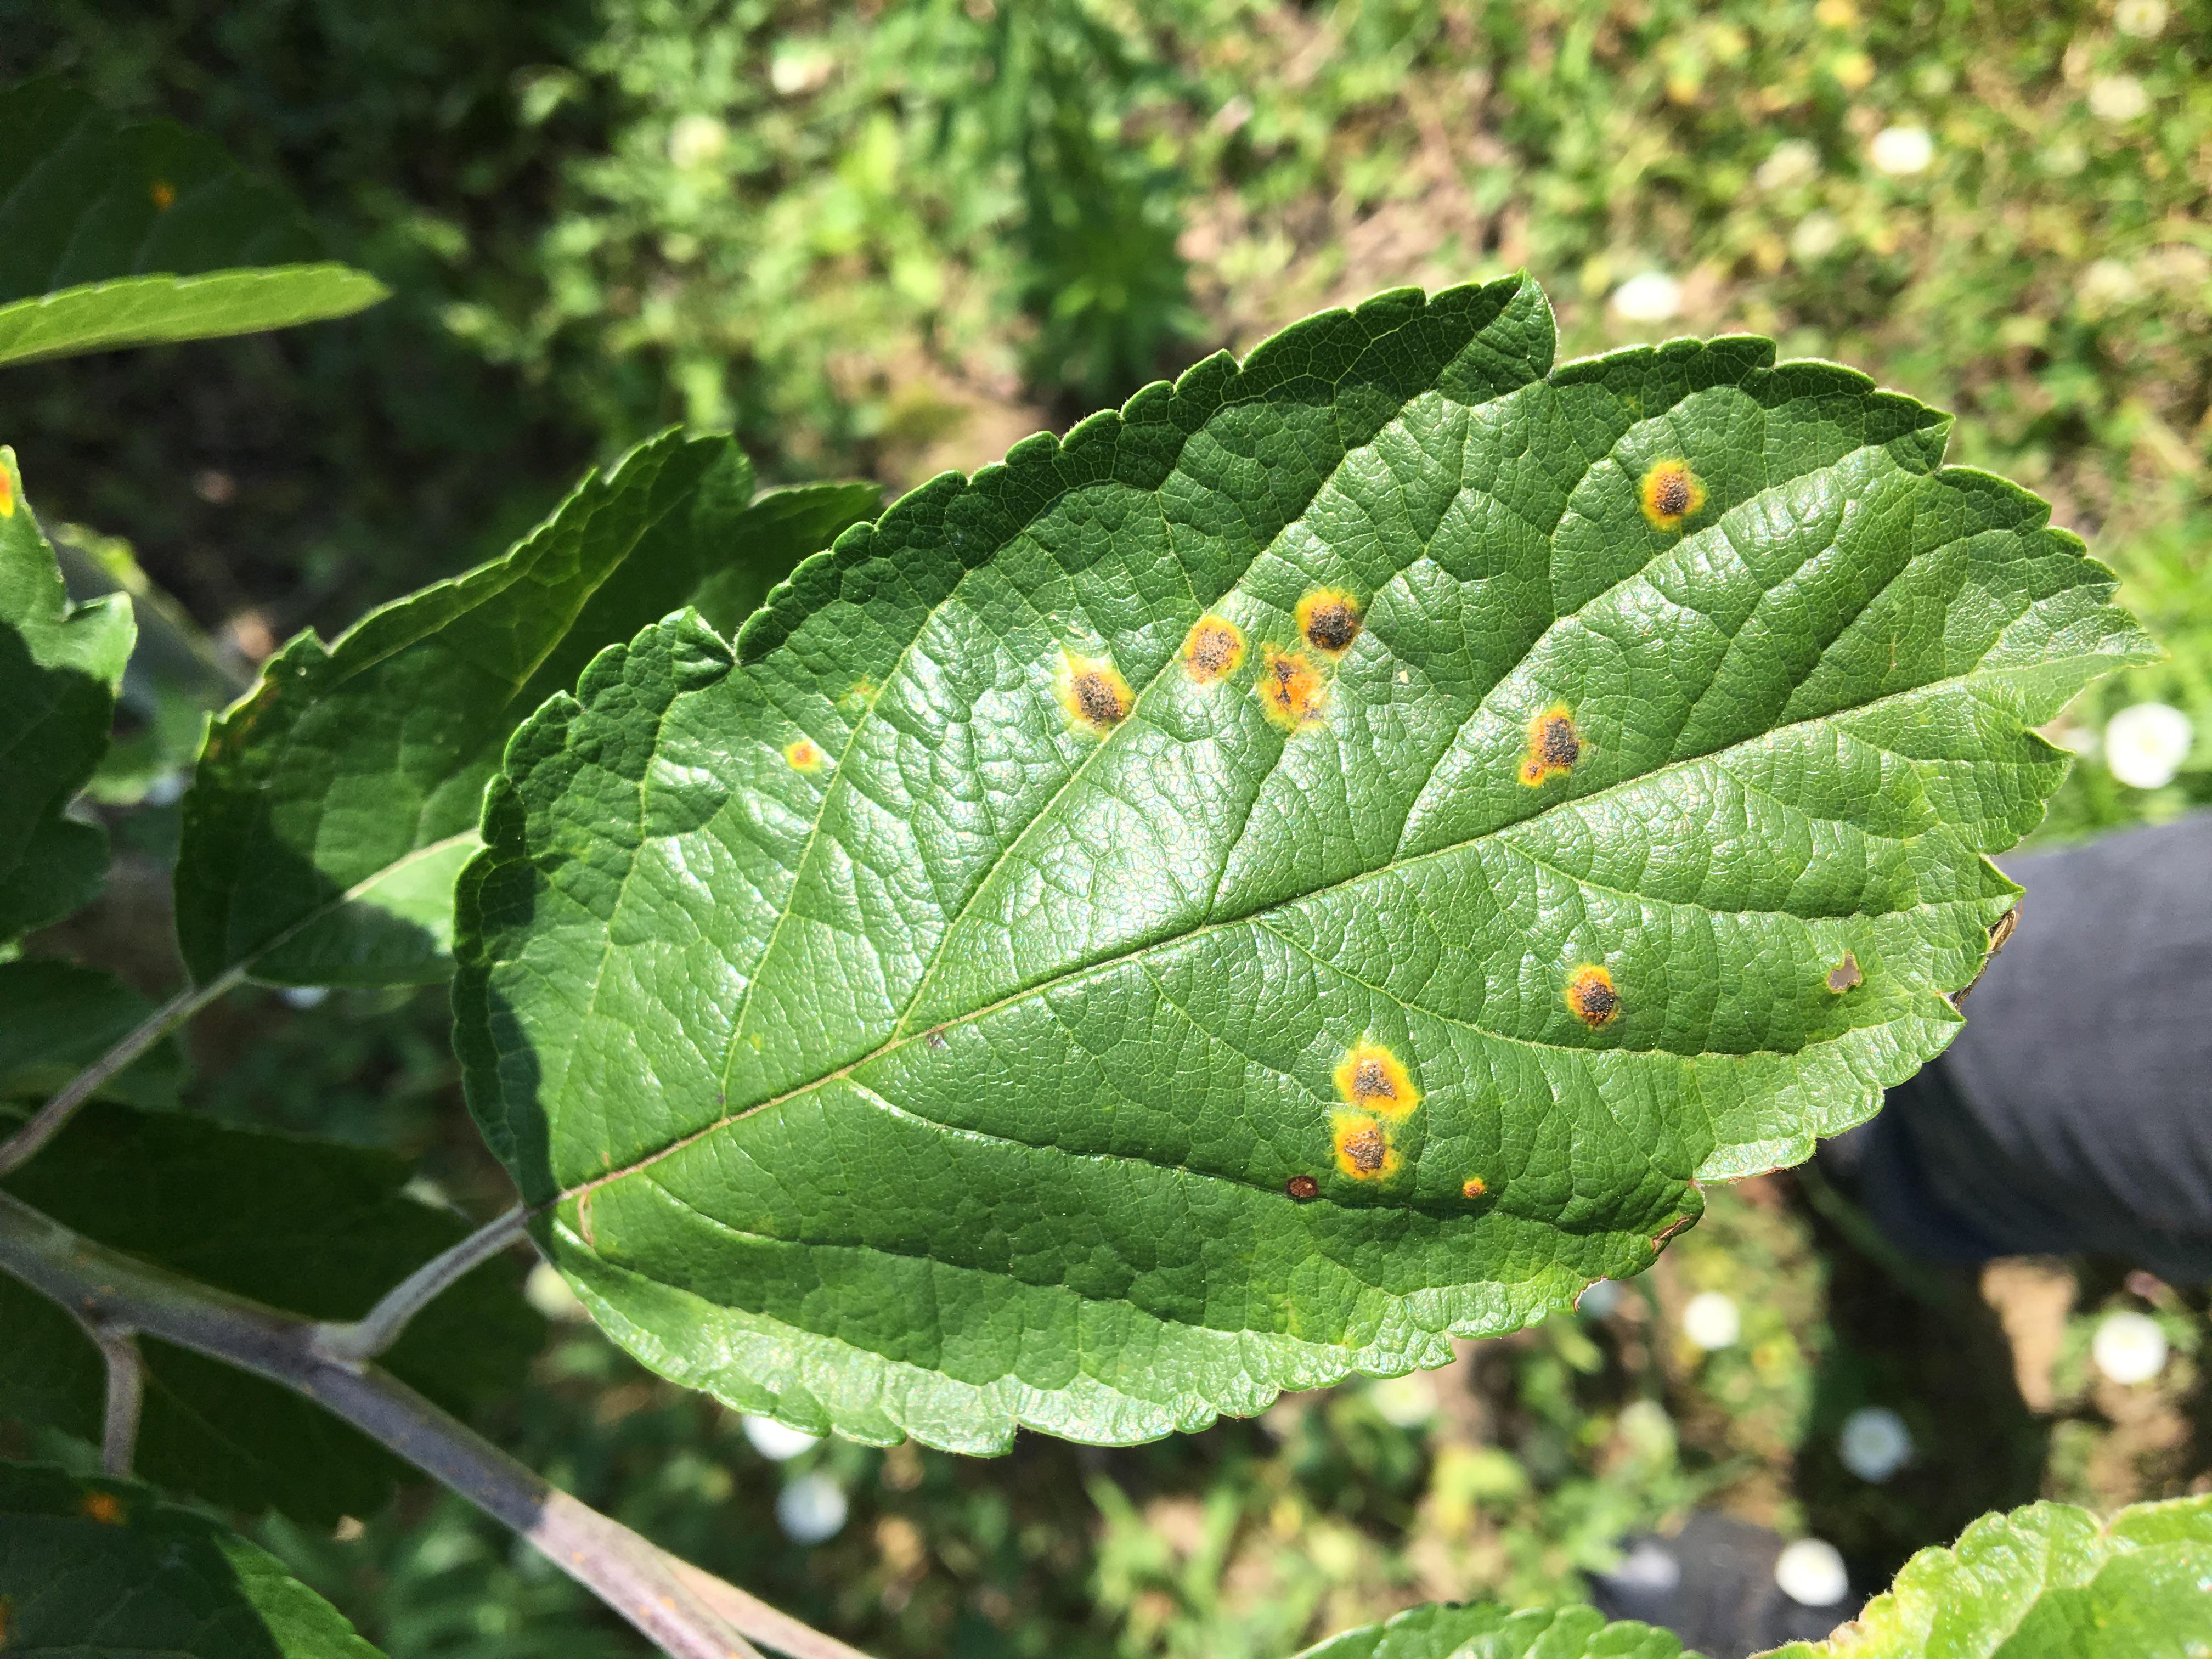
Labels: rust